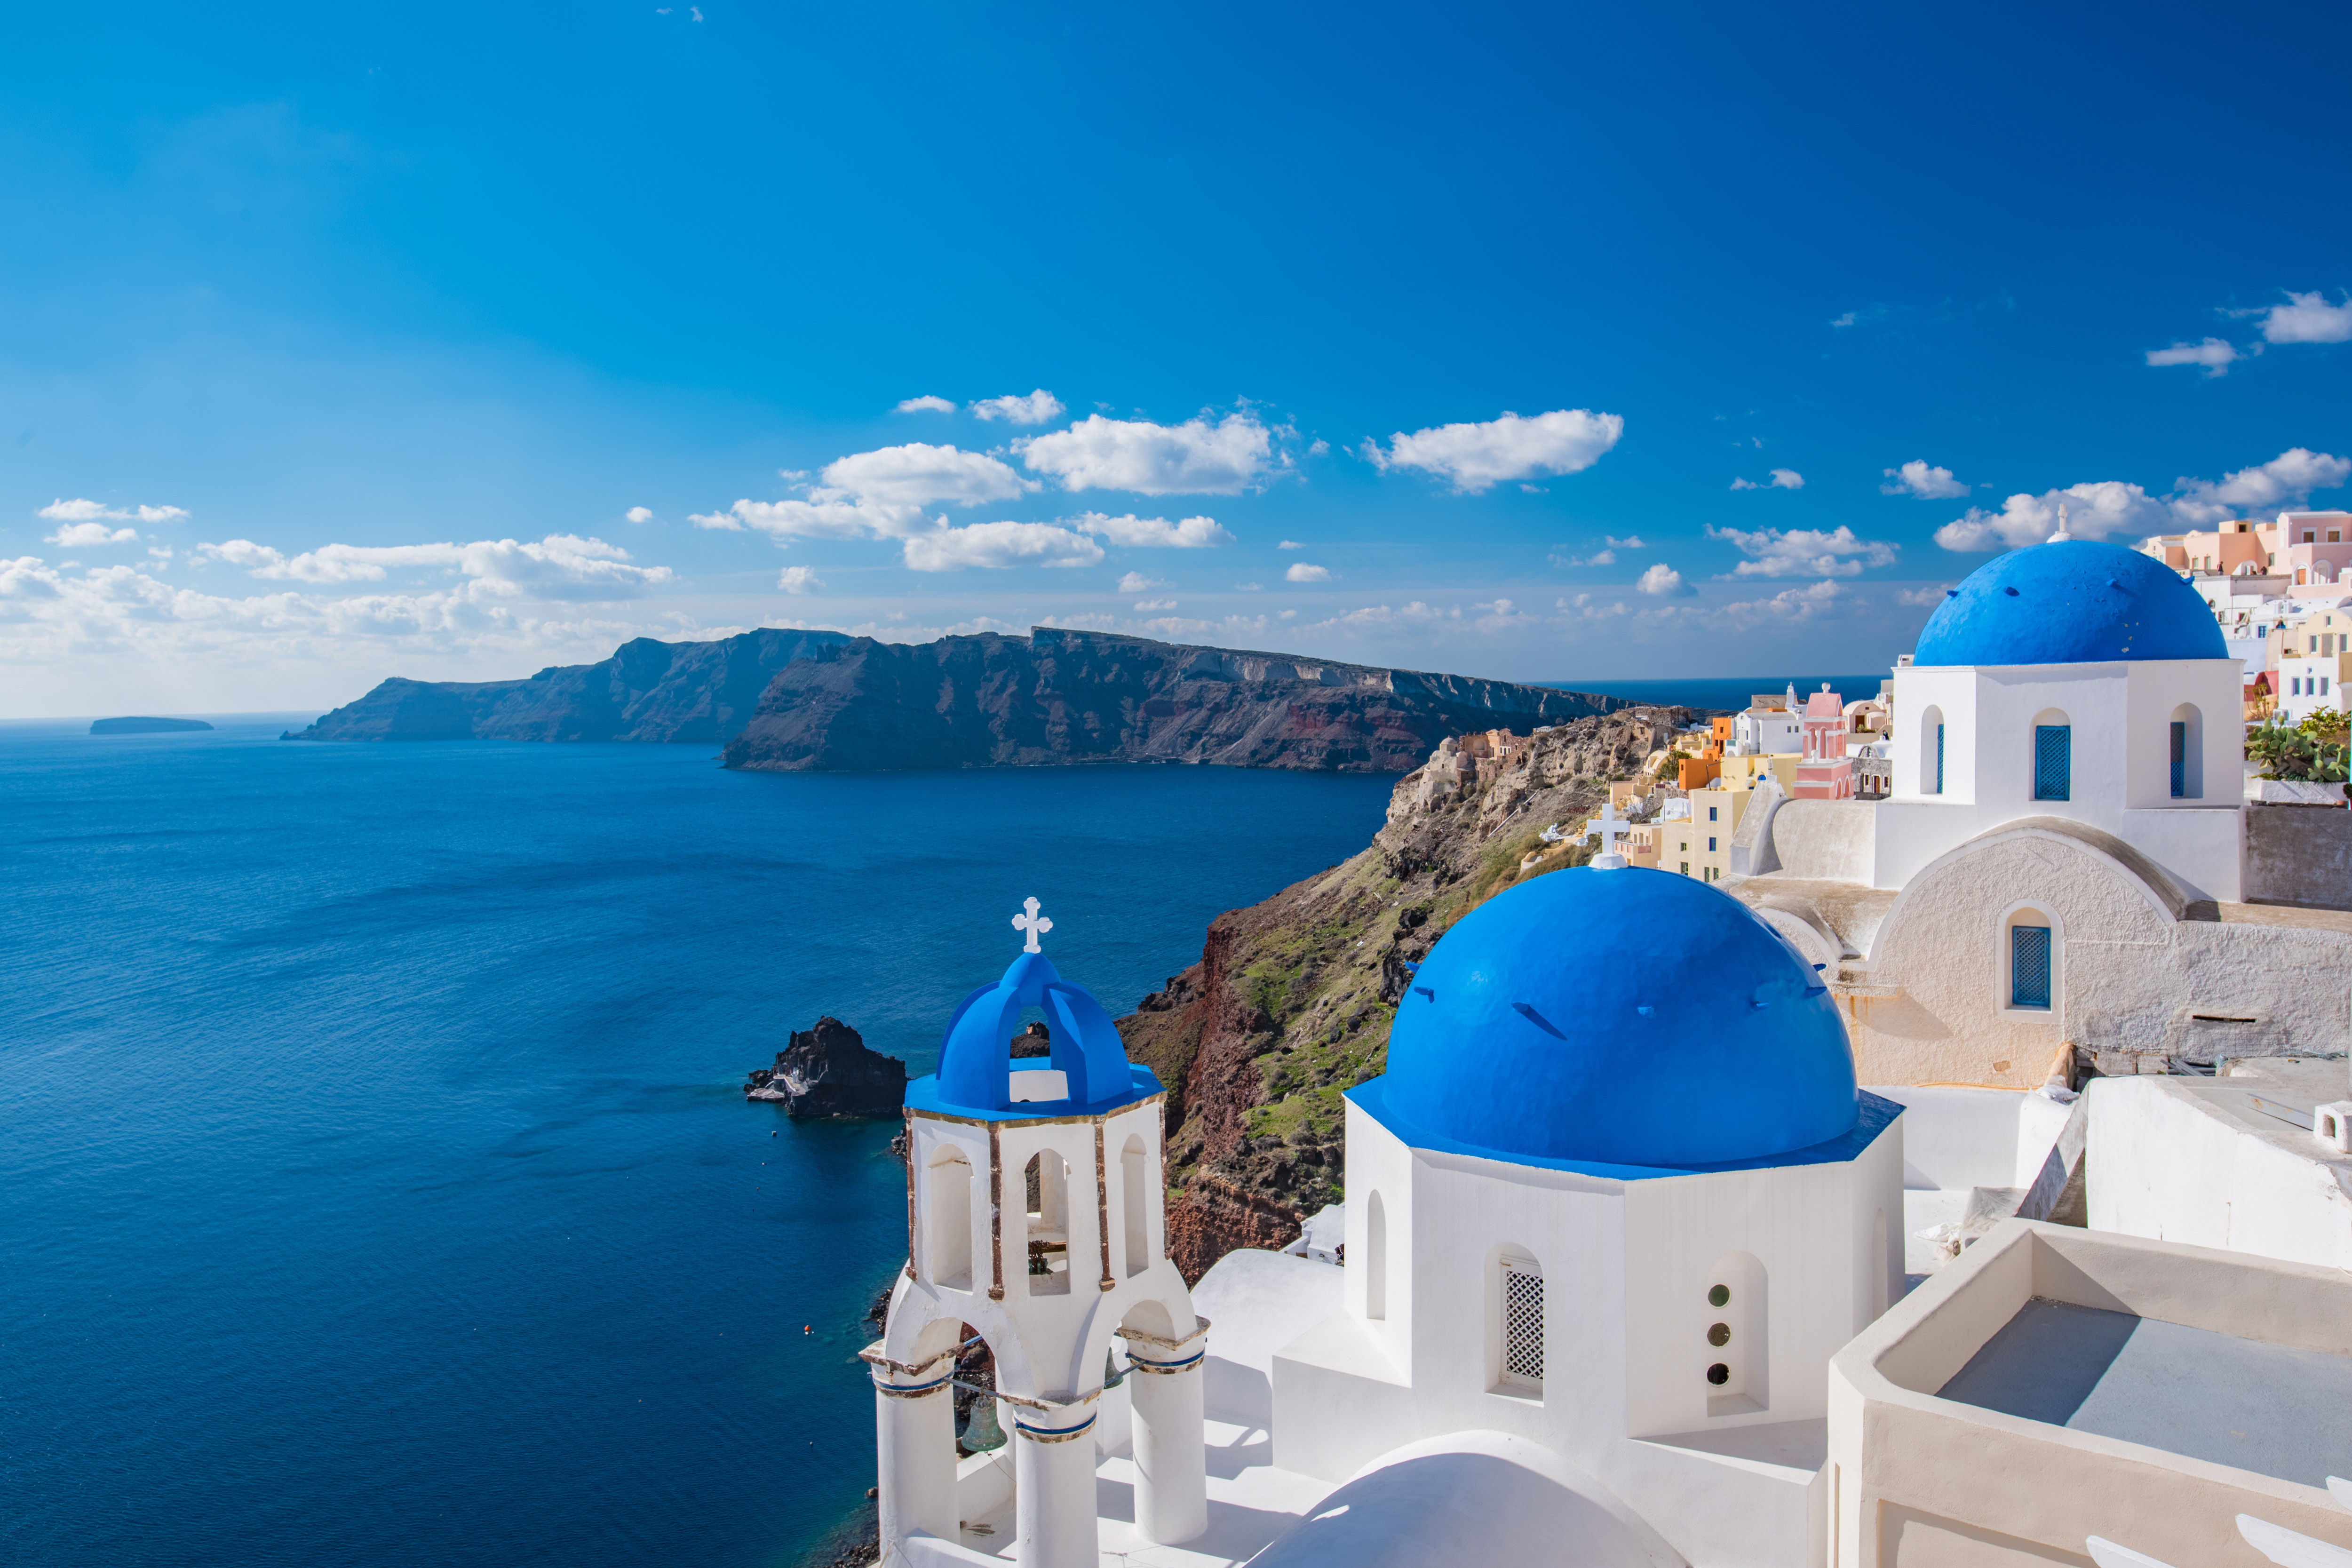
blue, sky, sea, dome, azure, vacation, tourism, summer, coast, architecture, coastal and oceanic landforms, building, horizon, house, ocean, island, church, cloud, bay, roof, place of worship, world, tower, city, promontory, mountain, travel, terrain